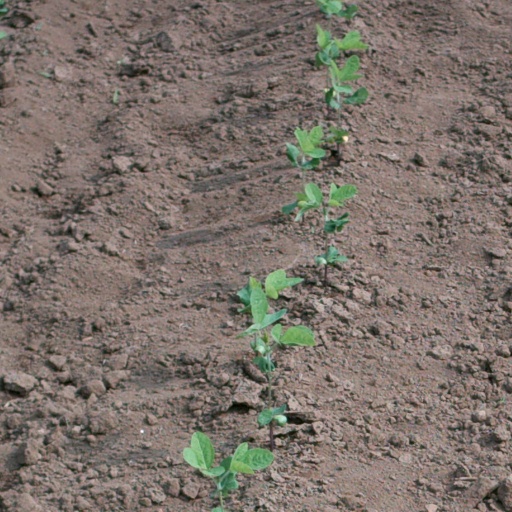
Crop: soybean